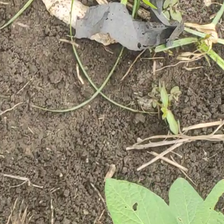
Weed species: Lavhala_(Cyperus_Rotundus)